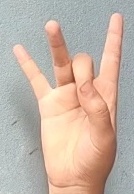
ASL sign: 8